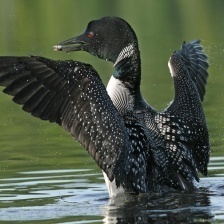
Species: COMMON LOON
Scientific name: GAVIA IMMER